Henri Scheweleff

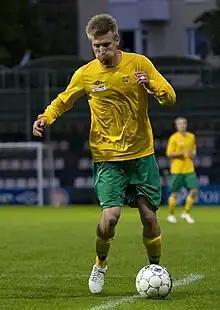
Henri Scheweleff (2010)

Henri Scheweleff (born 15 April 1983) is a retired Finnish football player, who played as a midfielder. He has previously played for Vaasan Palloseura, Örgryte IS and Tampere United of the Finnish Veikkausliiga. He has also represented the Finland national football team.